Palmolive Building

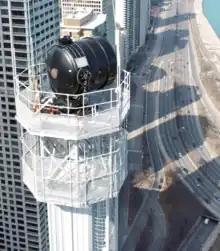
Lindbergh Beacon atop the Palmolive Building in Chicago

A beacon named for the aviator Charles Lindbergh was added to the building in 1930. It rotated a full 360 degrees and was intended to help guide airplanes safely to Midway Airport. The beacon beamed for several decades, and ceased operation in 1981 following complaints from residents of nearby buildings. During the Palmolive Building's conversion to condominiums in the late 2000s, the beacon was modified to rotate back and forth, always pointing towards the waterfront, so as to avoid shining light into other buildings. Subsequently, the historic beacon resumed operation.